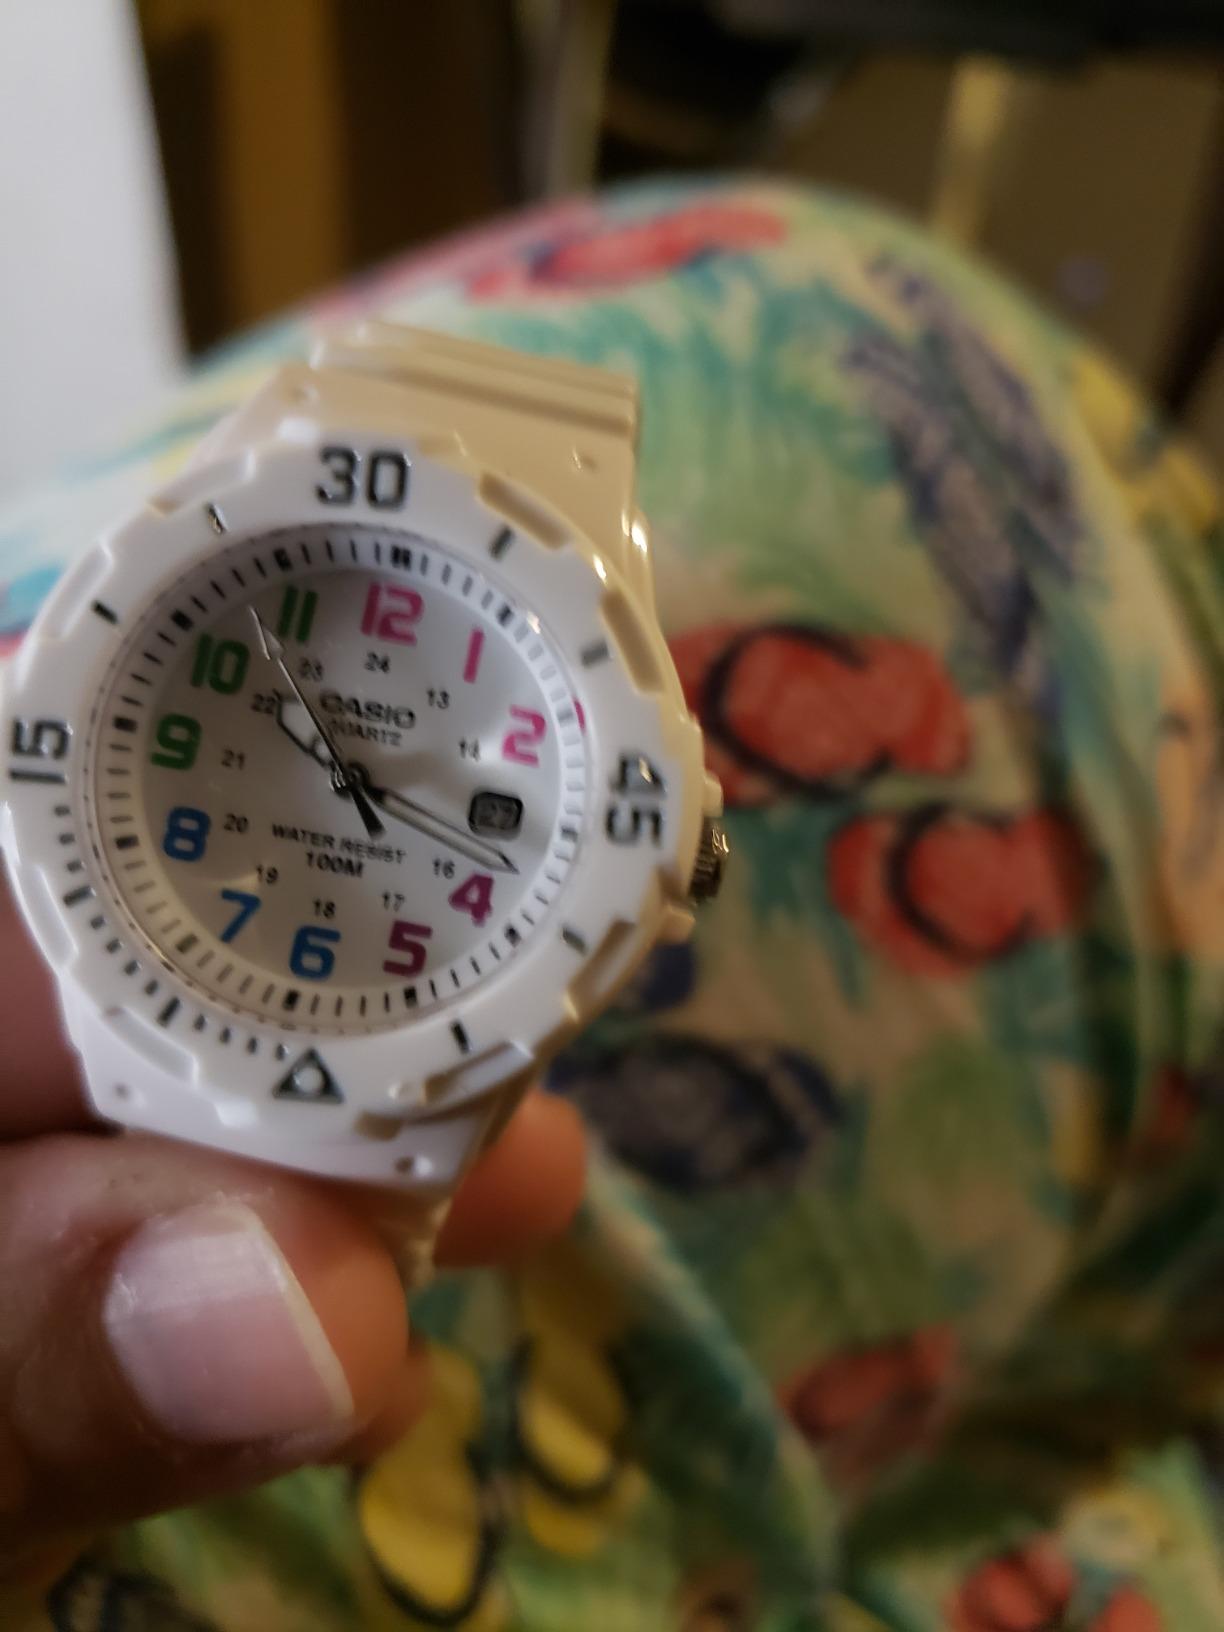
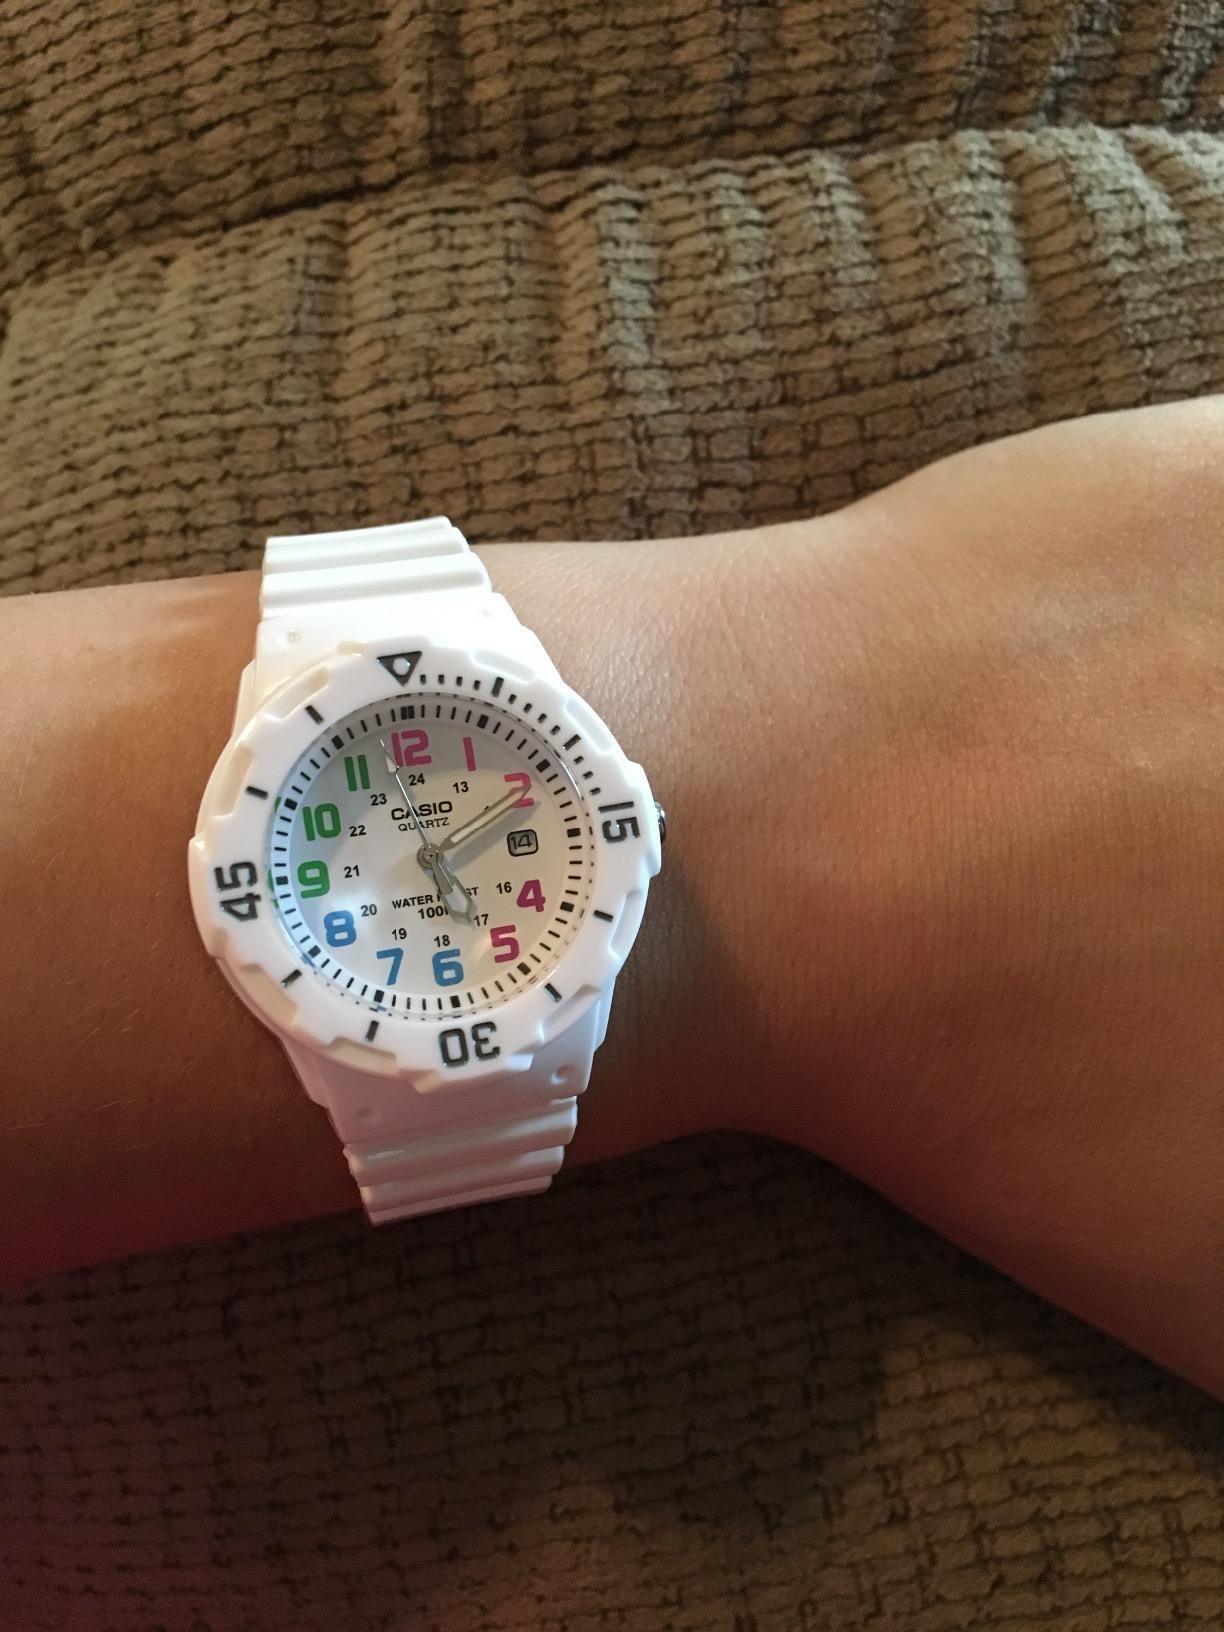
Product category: accessories_watch
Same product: yes